Coventry Building Society Arena

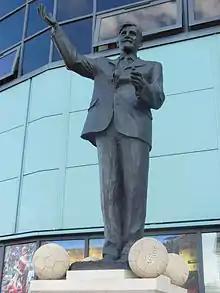
Jimmy Hill (1928–2015) Statue just outside the entrance to the Lloyds Pharmacy Stand

The stadium hosted its first football match in August 2005. The official opening was performed by Dame Kelly Holmes and sports minister Richard Caborn on 24 February 2007, by which time the arena had already hosted a sell-out England U21 football match against Germany as well as a full season of Coventry City matches.